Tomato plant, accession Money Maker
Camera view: horizontal (90 deg, fisheye); turntable rotation: 300 degrees
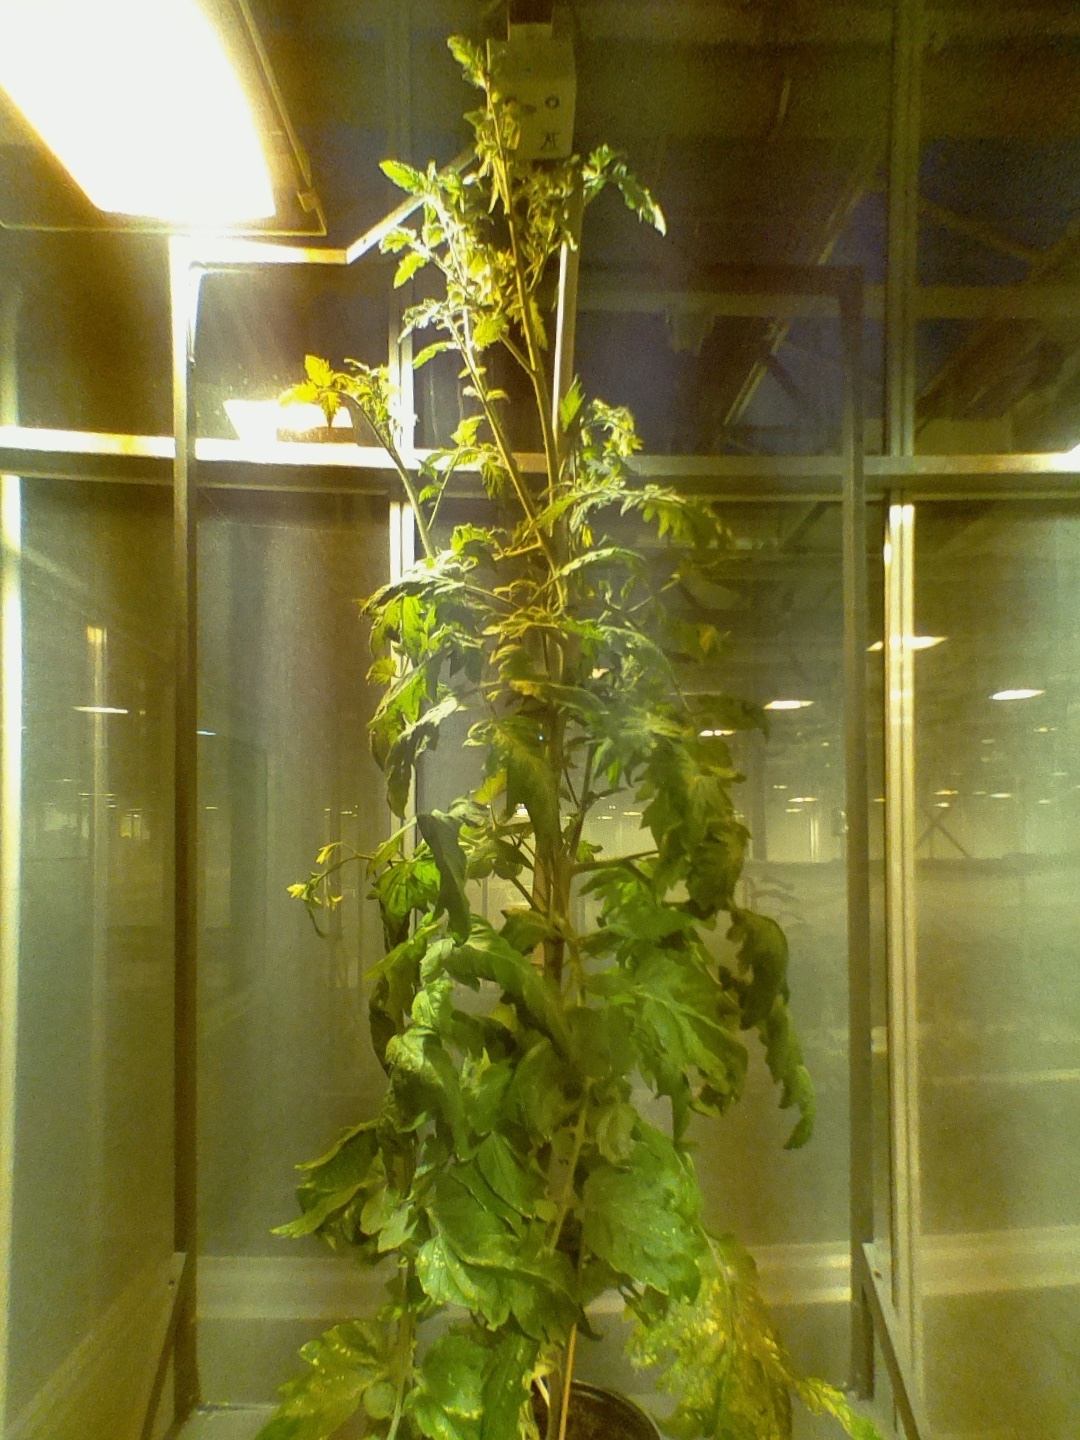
BBCH growth stage 73: 30%-40% of final fruit size